Rudra Thandavam (1978 film)

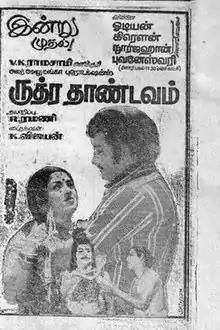
Theatrical release poster

Rudra Thandavam is a 1978 Indian Tamil-language devotional comedy film directed by K. Vijayan and written by A. Veerappan. It is based on Veerappan's 1976 play of the same name. The film stars Vijayakumar, V. K. Ramasamy, Nagesh and Sumithra. It revolves around Shiva taking a priest around the world to provide him with knowledge. The film was released on 29 September 1978, and became a success.